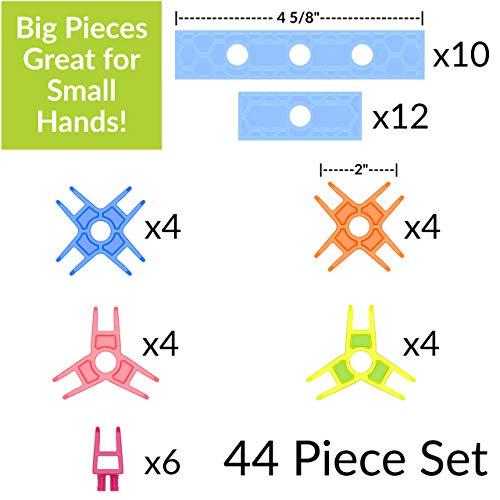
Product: Brackitz Inventor Building Toy 44-Piece Set – Award-Winning STEM Kids Building Kit for Hours of Creative & Construction Fun – Educational Learning Toys for Boys & Girls Ages 3, 4, 5+ Year Olds
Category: Toys & Games | Building Toys
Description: FASCINATING FUN FOR ALL AGES – Brackitz fun building kits provide a childhood of imaginative play.
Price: $29.99
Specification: ProductDimensions:3x7.5x12inches|ItemWeight:1.3pounds|ShippingWeight:1.4pounds(Viewshippingratesandpolicies)|ASIN:B01BCLJ54W|Itemmodelnumber:BZ82111|Manufacturerrecommendedage:36months-18years|Batteries:2AAbatteriesrequired.